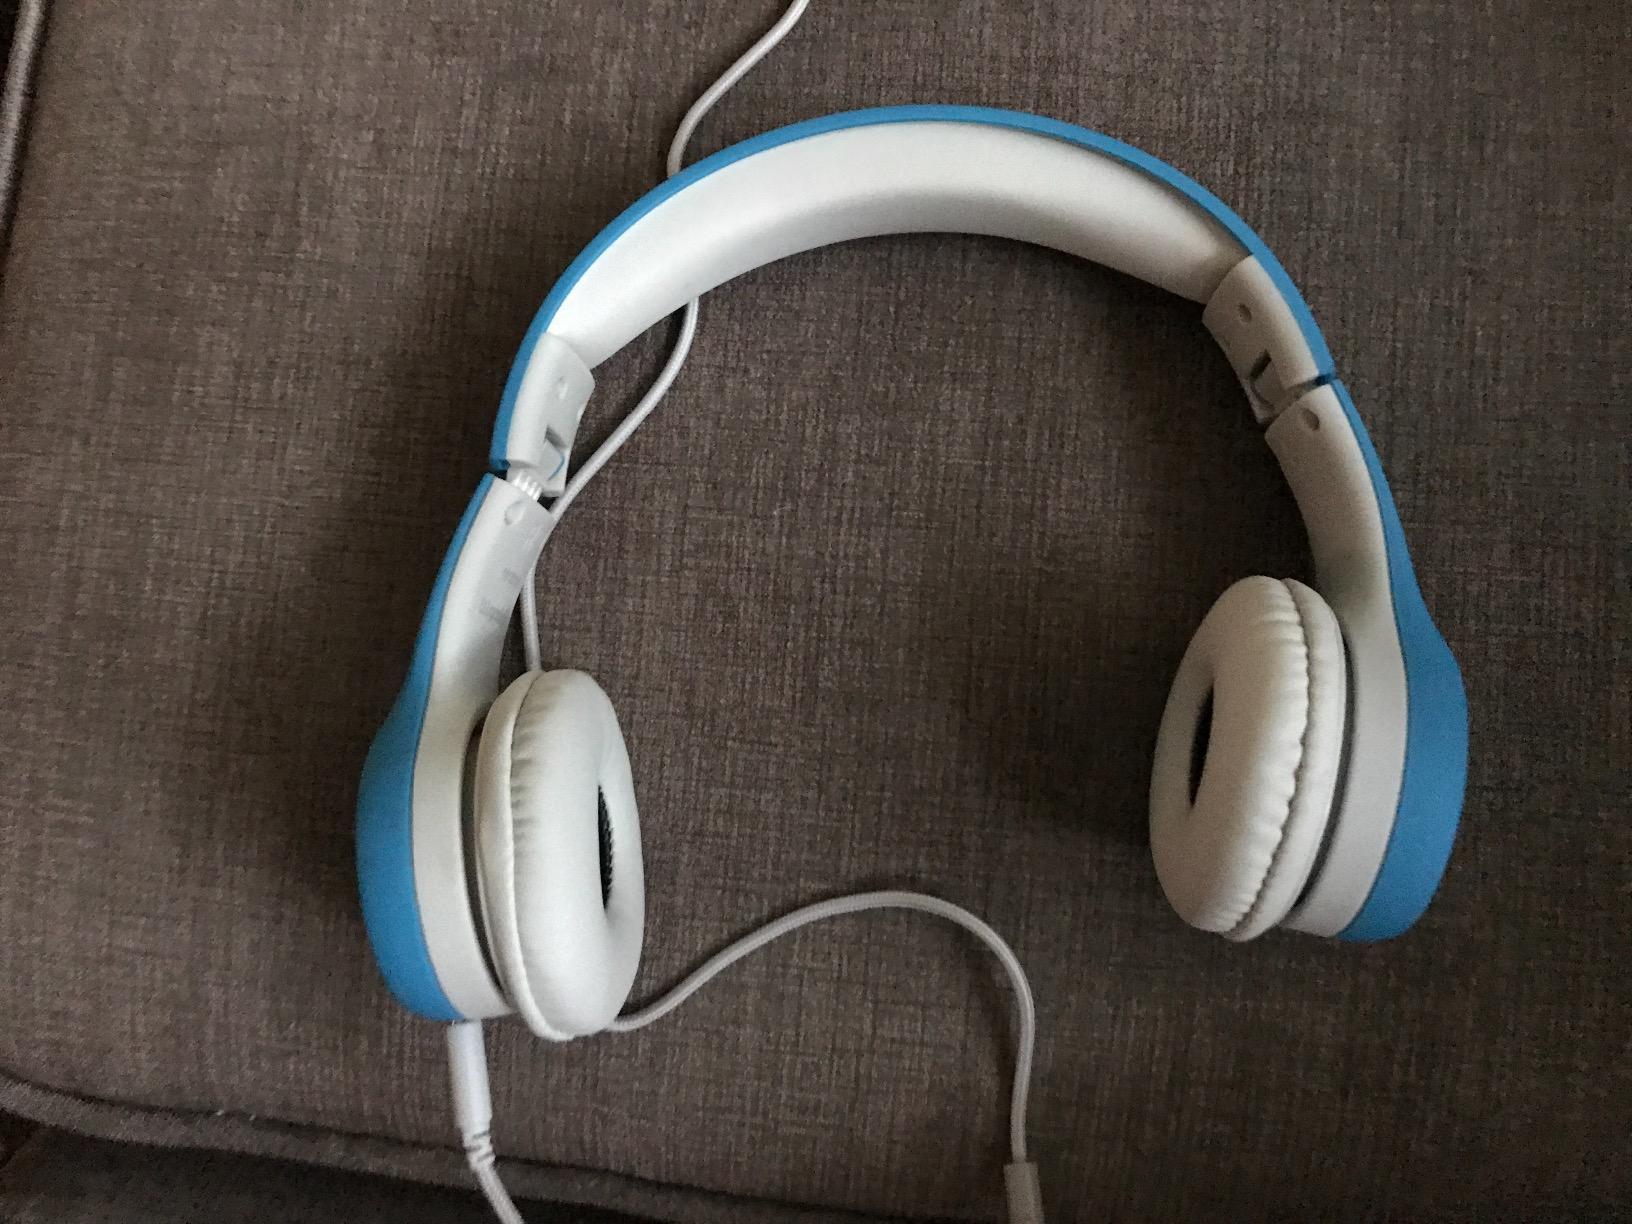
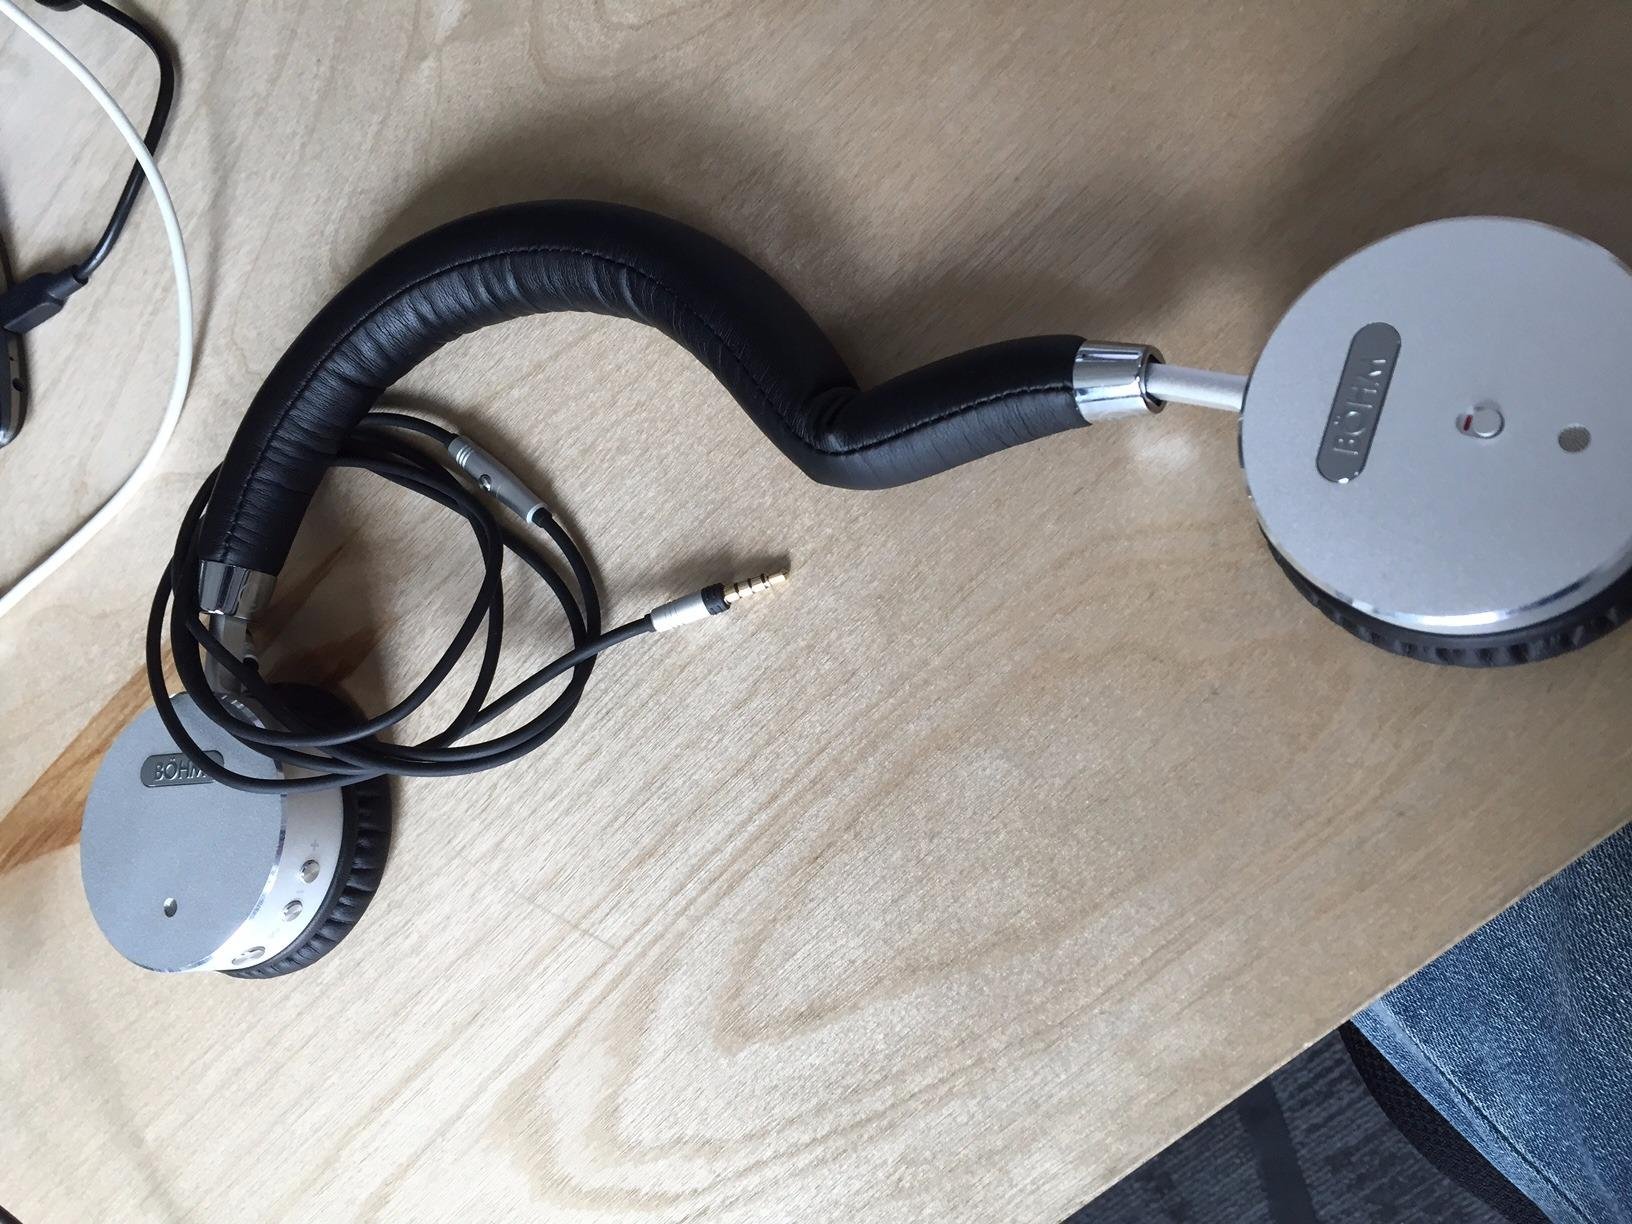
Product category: headphones
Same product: no